Turkish State Opera and Ballet

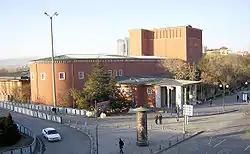
Ankara Opera House ("Opera Sahnesi") is the first among three opera and ballet venues in Ankara.

The State Opera and Ballet is the national directorate of opera and ballet companies of Turkey, with venues in Ankara, Istanbul, İzmir, Mersin, Antalya and Samsun. The directorate is bound to the Ministry of Culture and Tourism. As of January 2018, Murat Karahan is the General Director.